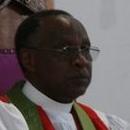
Age: 61